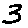
Label: 3